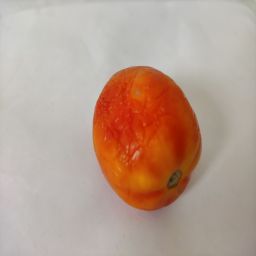
Crop: Tomato
Quality: Old